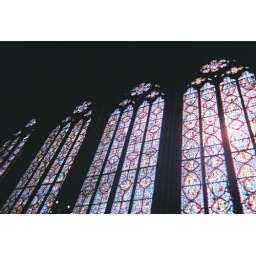
These stained glass windows were made in the 12th century!